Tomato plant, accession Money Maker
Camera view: vertical (180 deg); turntable rotation: 60 degrees
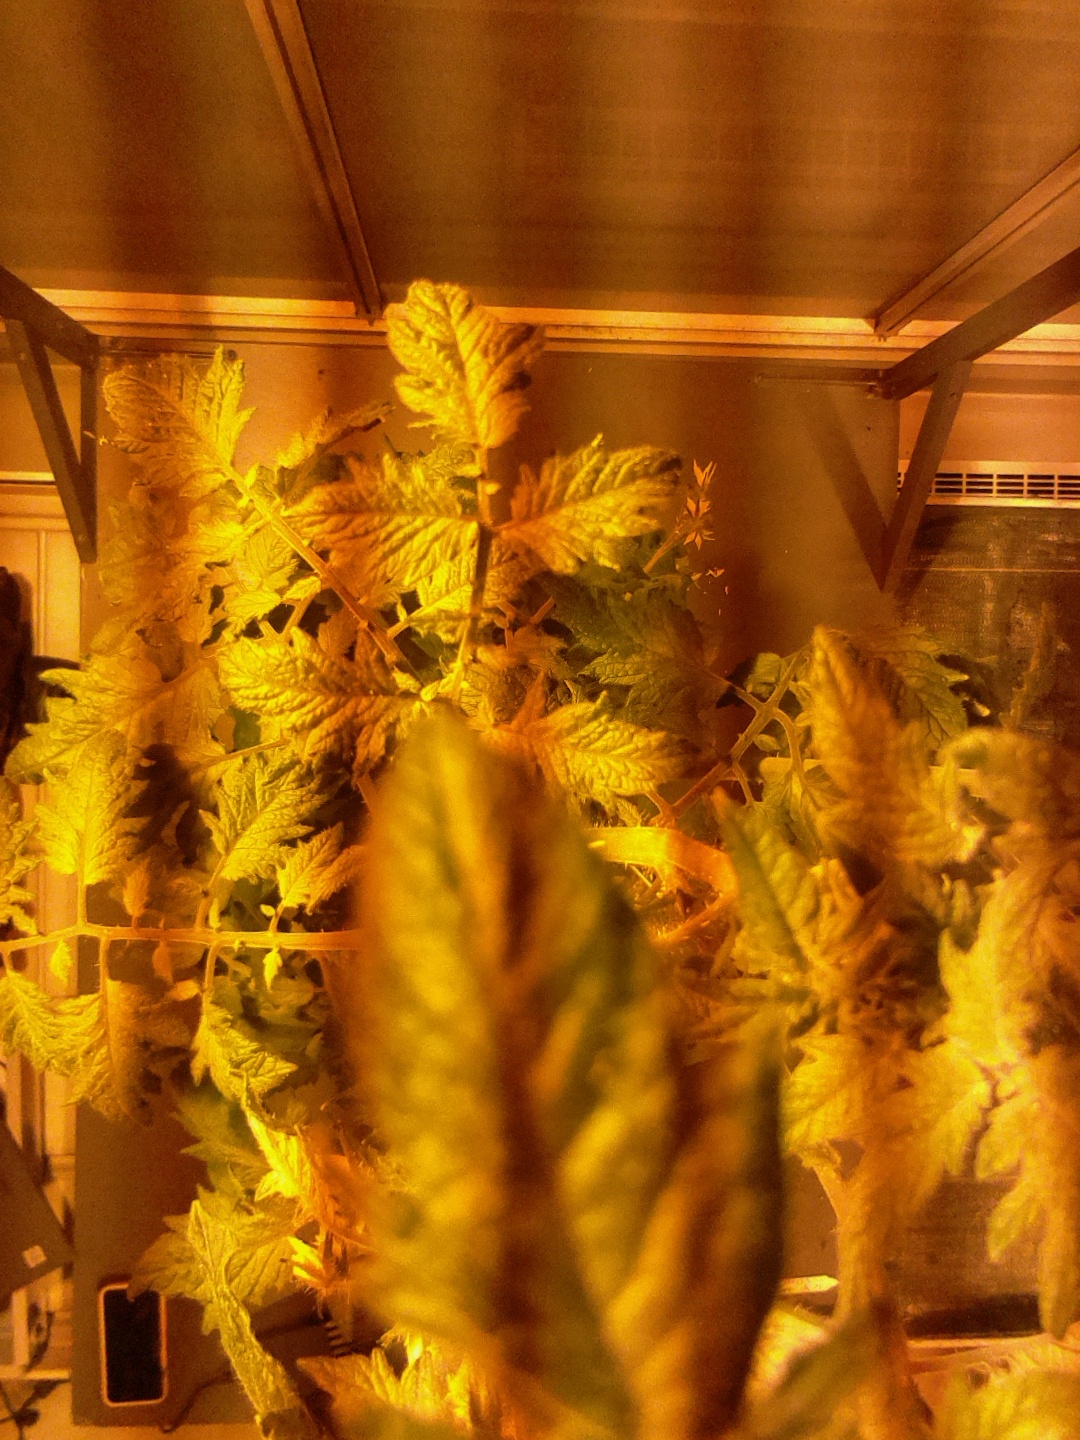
BBCH growth stage 73: 30%-40% of final fruit size